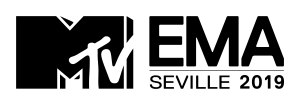
MTV Europe Music Awards
Awardsshowets logo fra 2019
MTV Europe Music Awards er et TV-musikarrangement, der arrangeres af MTV. Showet fandt første gang sted i 1994, og blev i 2006 afholdt i København.